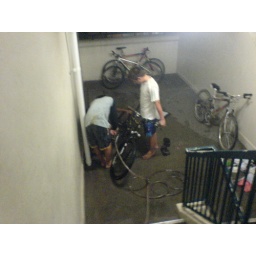
Washing bikes in the middle of the night, with free water supply